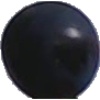
Label: blue_grape